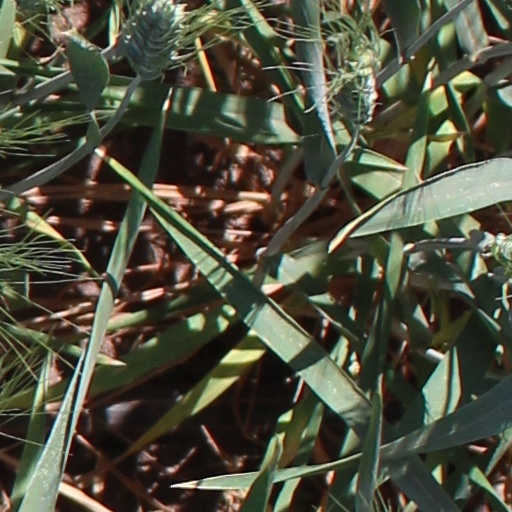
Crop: wheat